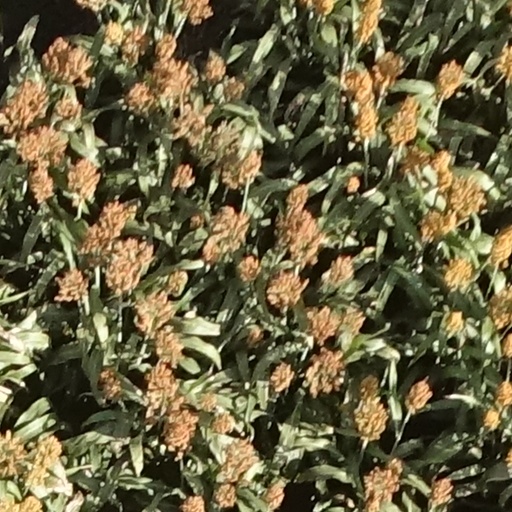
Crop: sorghum